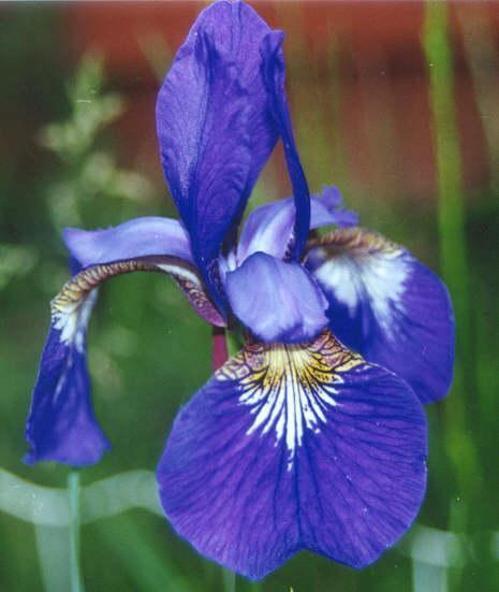
Flower: Iris